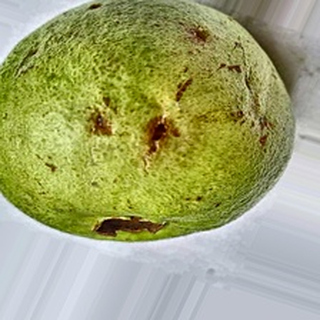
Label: guava_fruit_fly